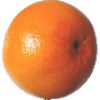
Label: Grapefruit Pink 1